The People's Book of Records

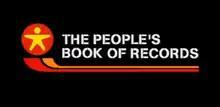

The People's Book of Records was a comedy game show made in the United Kingdom, which offered members of the public the opportunity to set unofficial records for any activity that they chose. Examples of records featured in the series included eating peanut butter from nappies, swimming while singing the main theme from "Jaws", and placing a novel by Jilly Cooper near a horse without it noticing. The show was first broadcast on 21 March 2003, and was presented by actor Dominic Coleman. British production company Zeppotron produced the programme after being commissioned in 2002 by the Channel Four Television Corporation, who broadcast the show on their eponymous channel. "The People's Book of Records" was featured as part of a season of new television programming on Channel 4 during 2003, and ran for a single series of nine 30-minute weekly episodes. Each episode was directed by Atul Malhotra, whose previous directing work had included the 2002 series of "Comedy Lab".